Frank Vargas Pazzos

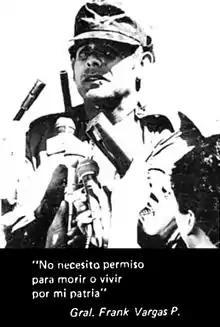
"I don't need permission to die or live for my country."Lieutenant General Frank Vargas Pazzos, 1986

In 1986 general Vargas aired in public grievances and denounced actions of the president's inner circle of power in the procurement of a Fokker F-28 aircraft for flag carrier TAME. Allegedly an overprice of almost six million dollars had been paid by an Ecuadorian company where the president's brother was a stockholder and his private secretary a former executive.